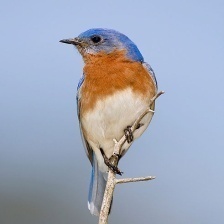
Species: EASTERN BLUEBIRD
Scientific name: SIALIA SIALIS